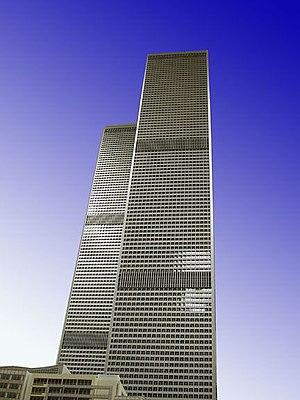
Les Twin Towers II étaient une proposition de nouveau complexe d'immeubles d'affaires situé au sein du site du World Trade Center, dans le quartier de Lower Manhattan, à New York, aux États-Unis.